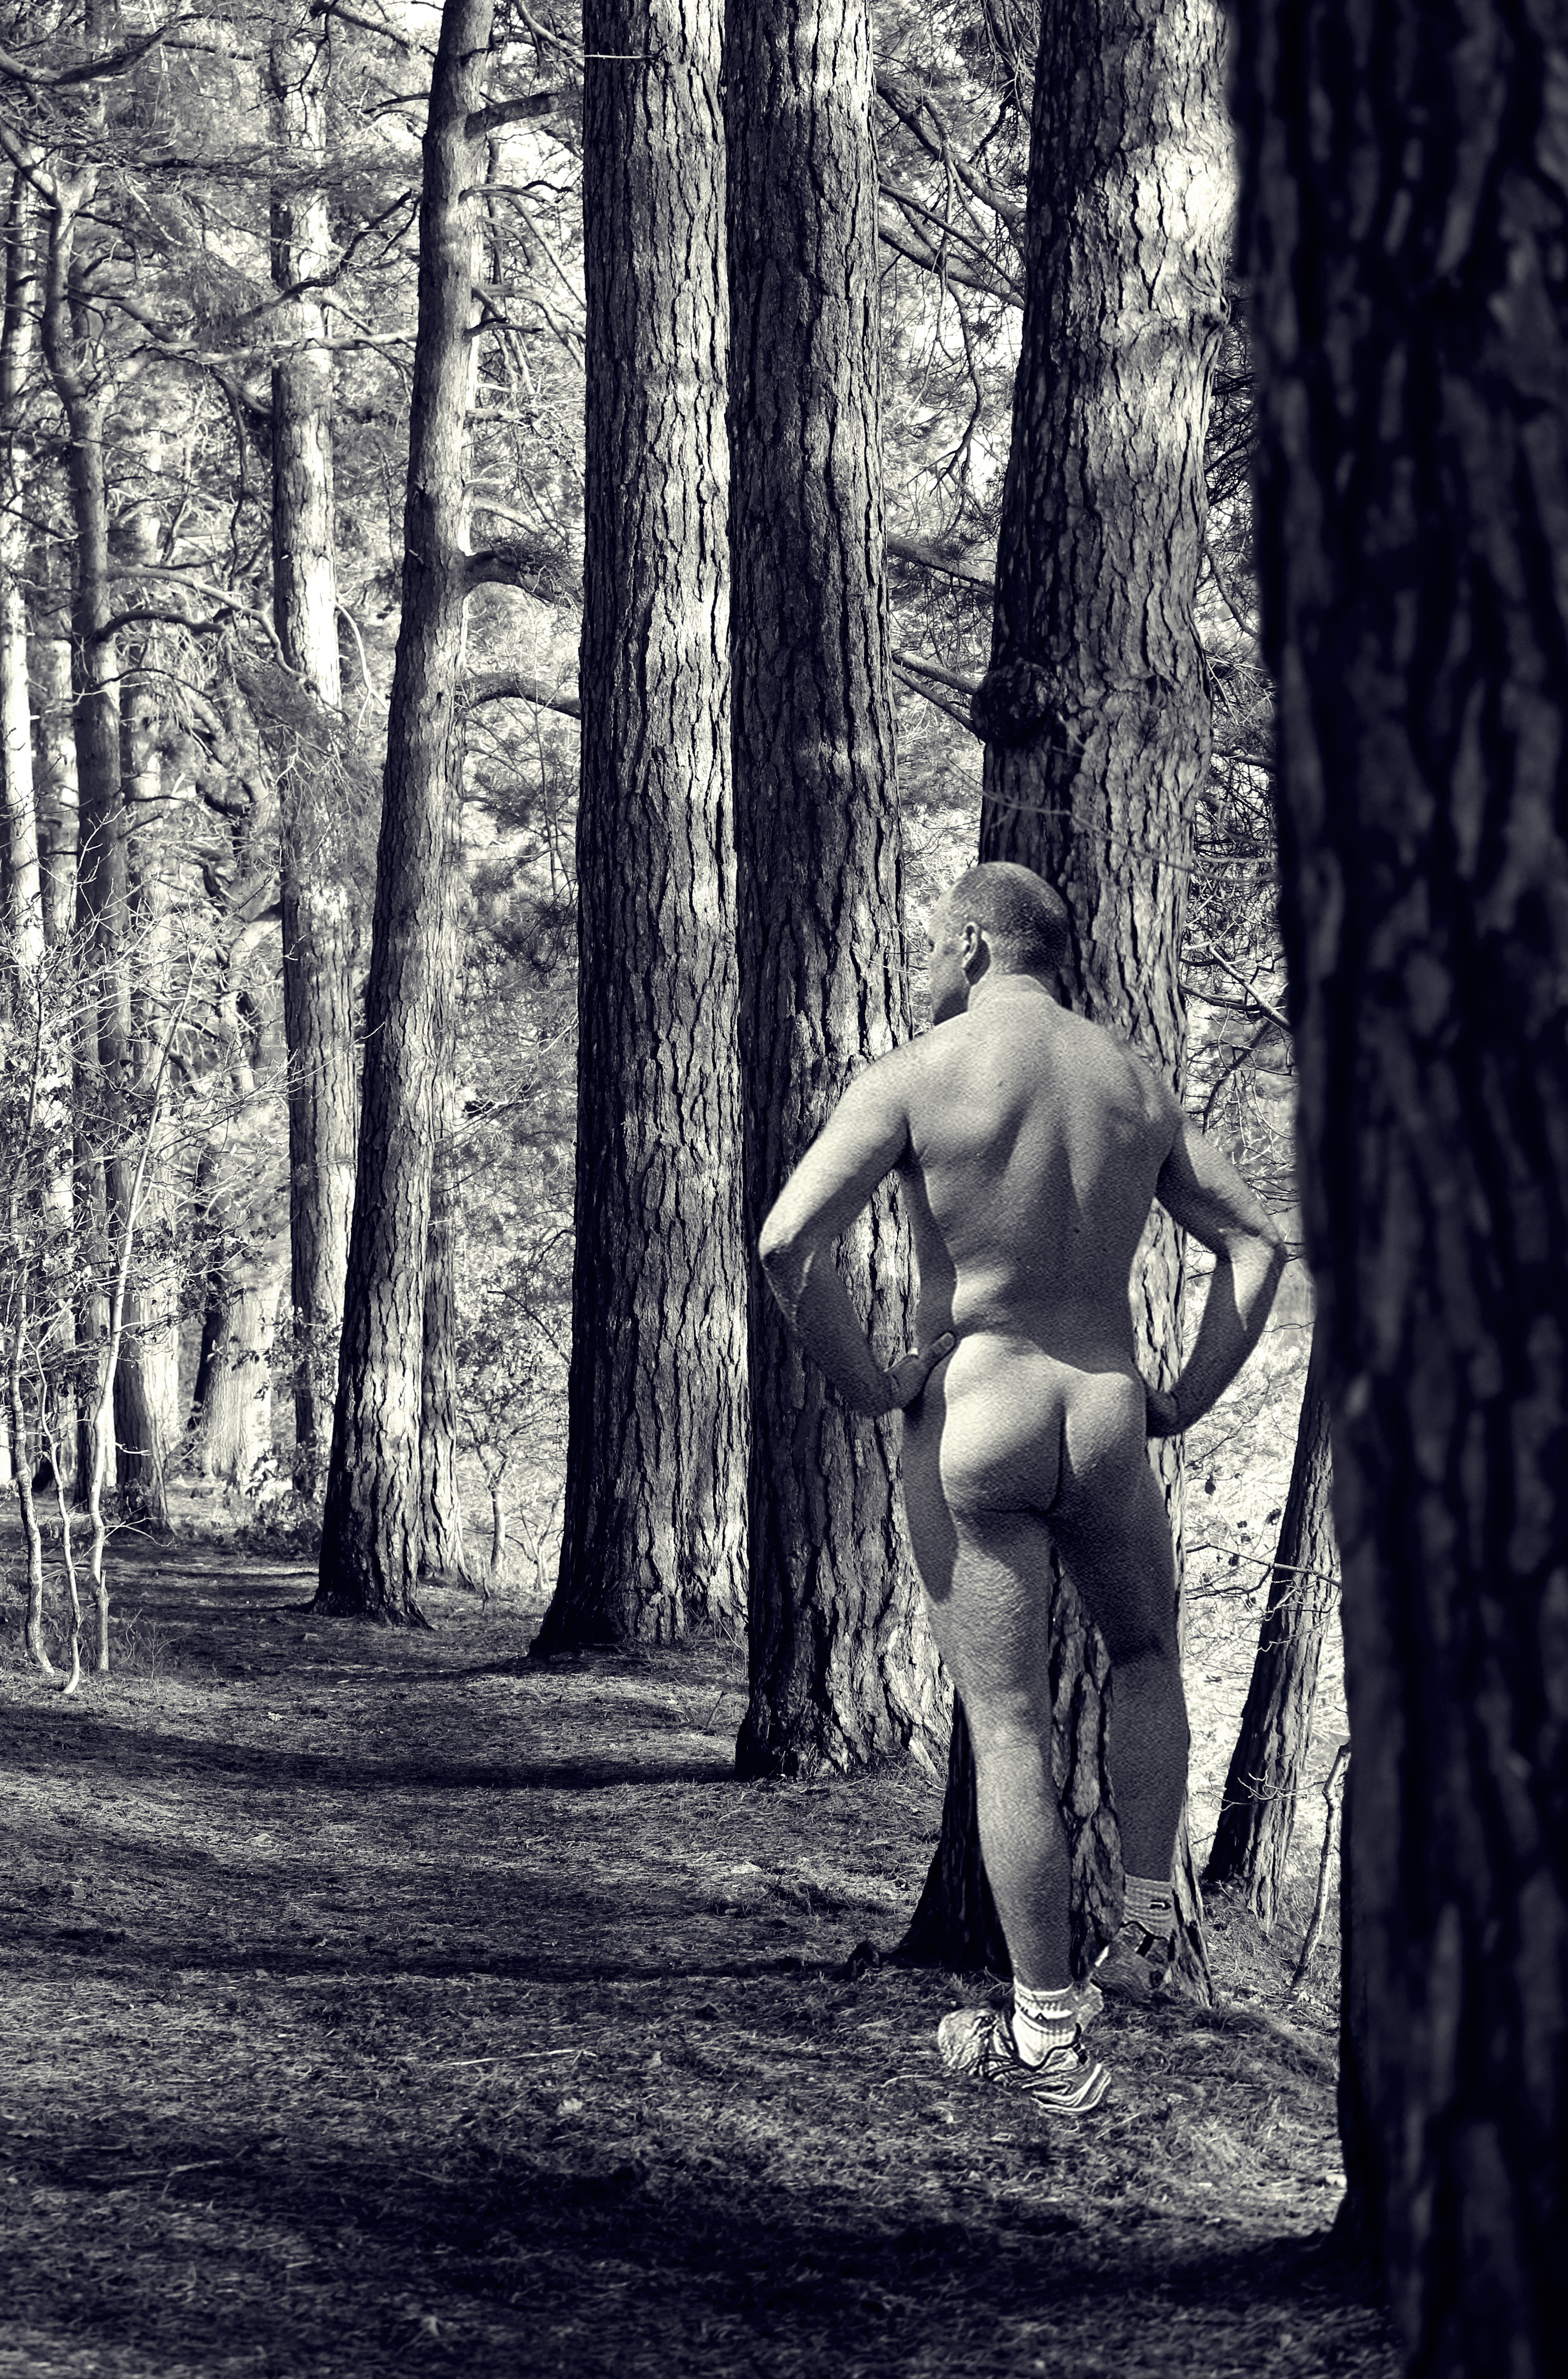
male, nude, male nude, naked, butt, sexy, model, man, nudity, naturist, trees, woods, plant, People in nature, flash photography, tree, wood, standing, gesture, trunk, chest, elbow, shorts, knee, thigh, Barechested, Tints and shades, grass, waist, forest, human leg, grove, woodland, abdomen, monochrome photography, landscape, physical fitness, monochrome, darkness, sitting, old growth forest, back, fun, Northern hardwood forest, recreation, flesh, deciduous, jungle